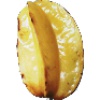
Label: Carambula 1